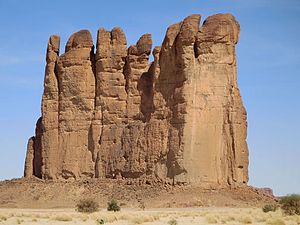
Ennedi
Ennedi
Ennedi er et bjergmassiv i Borkou-Ennedi-Tibesti-regionen i det nordøstlige Tchad.